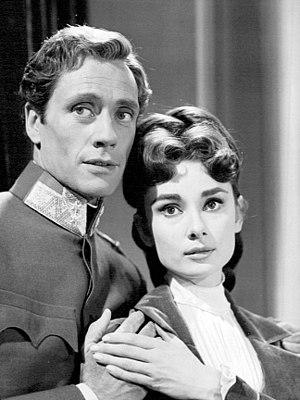
1889 est une année commune commençant un mardi.